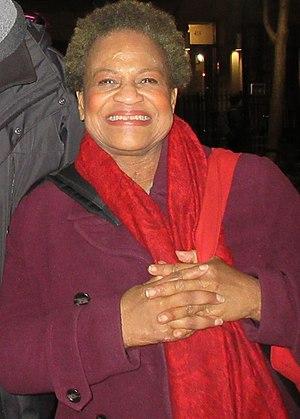
Michelle Hurst, née à Brooklyn, est une actrice de télévision et de cinéma américaine.